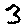
Label: 3